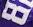
Number: 8